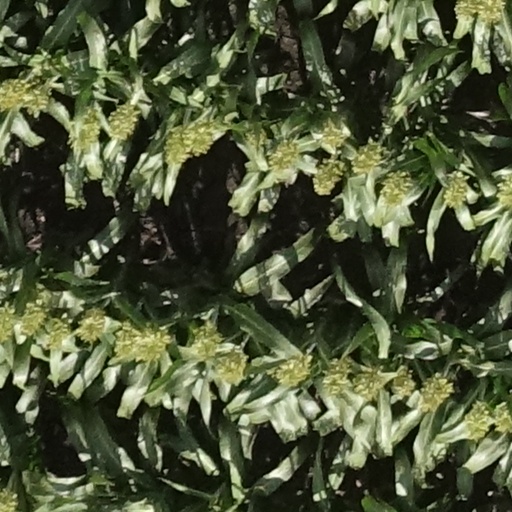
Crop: sorghum